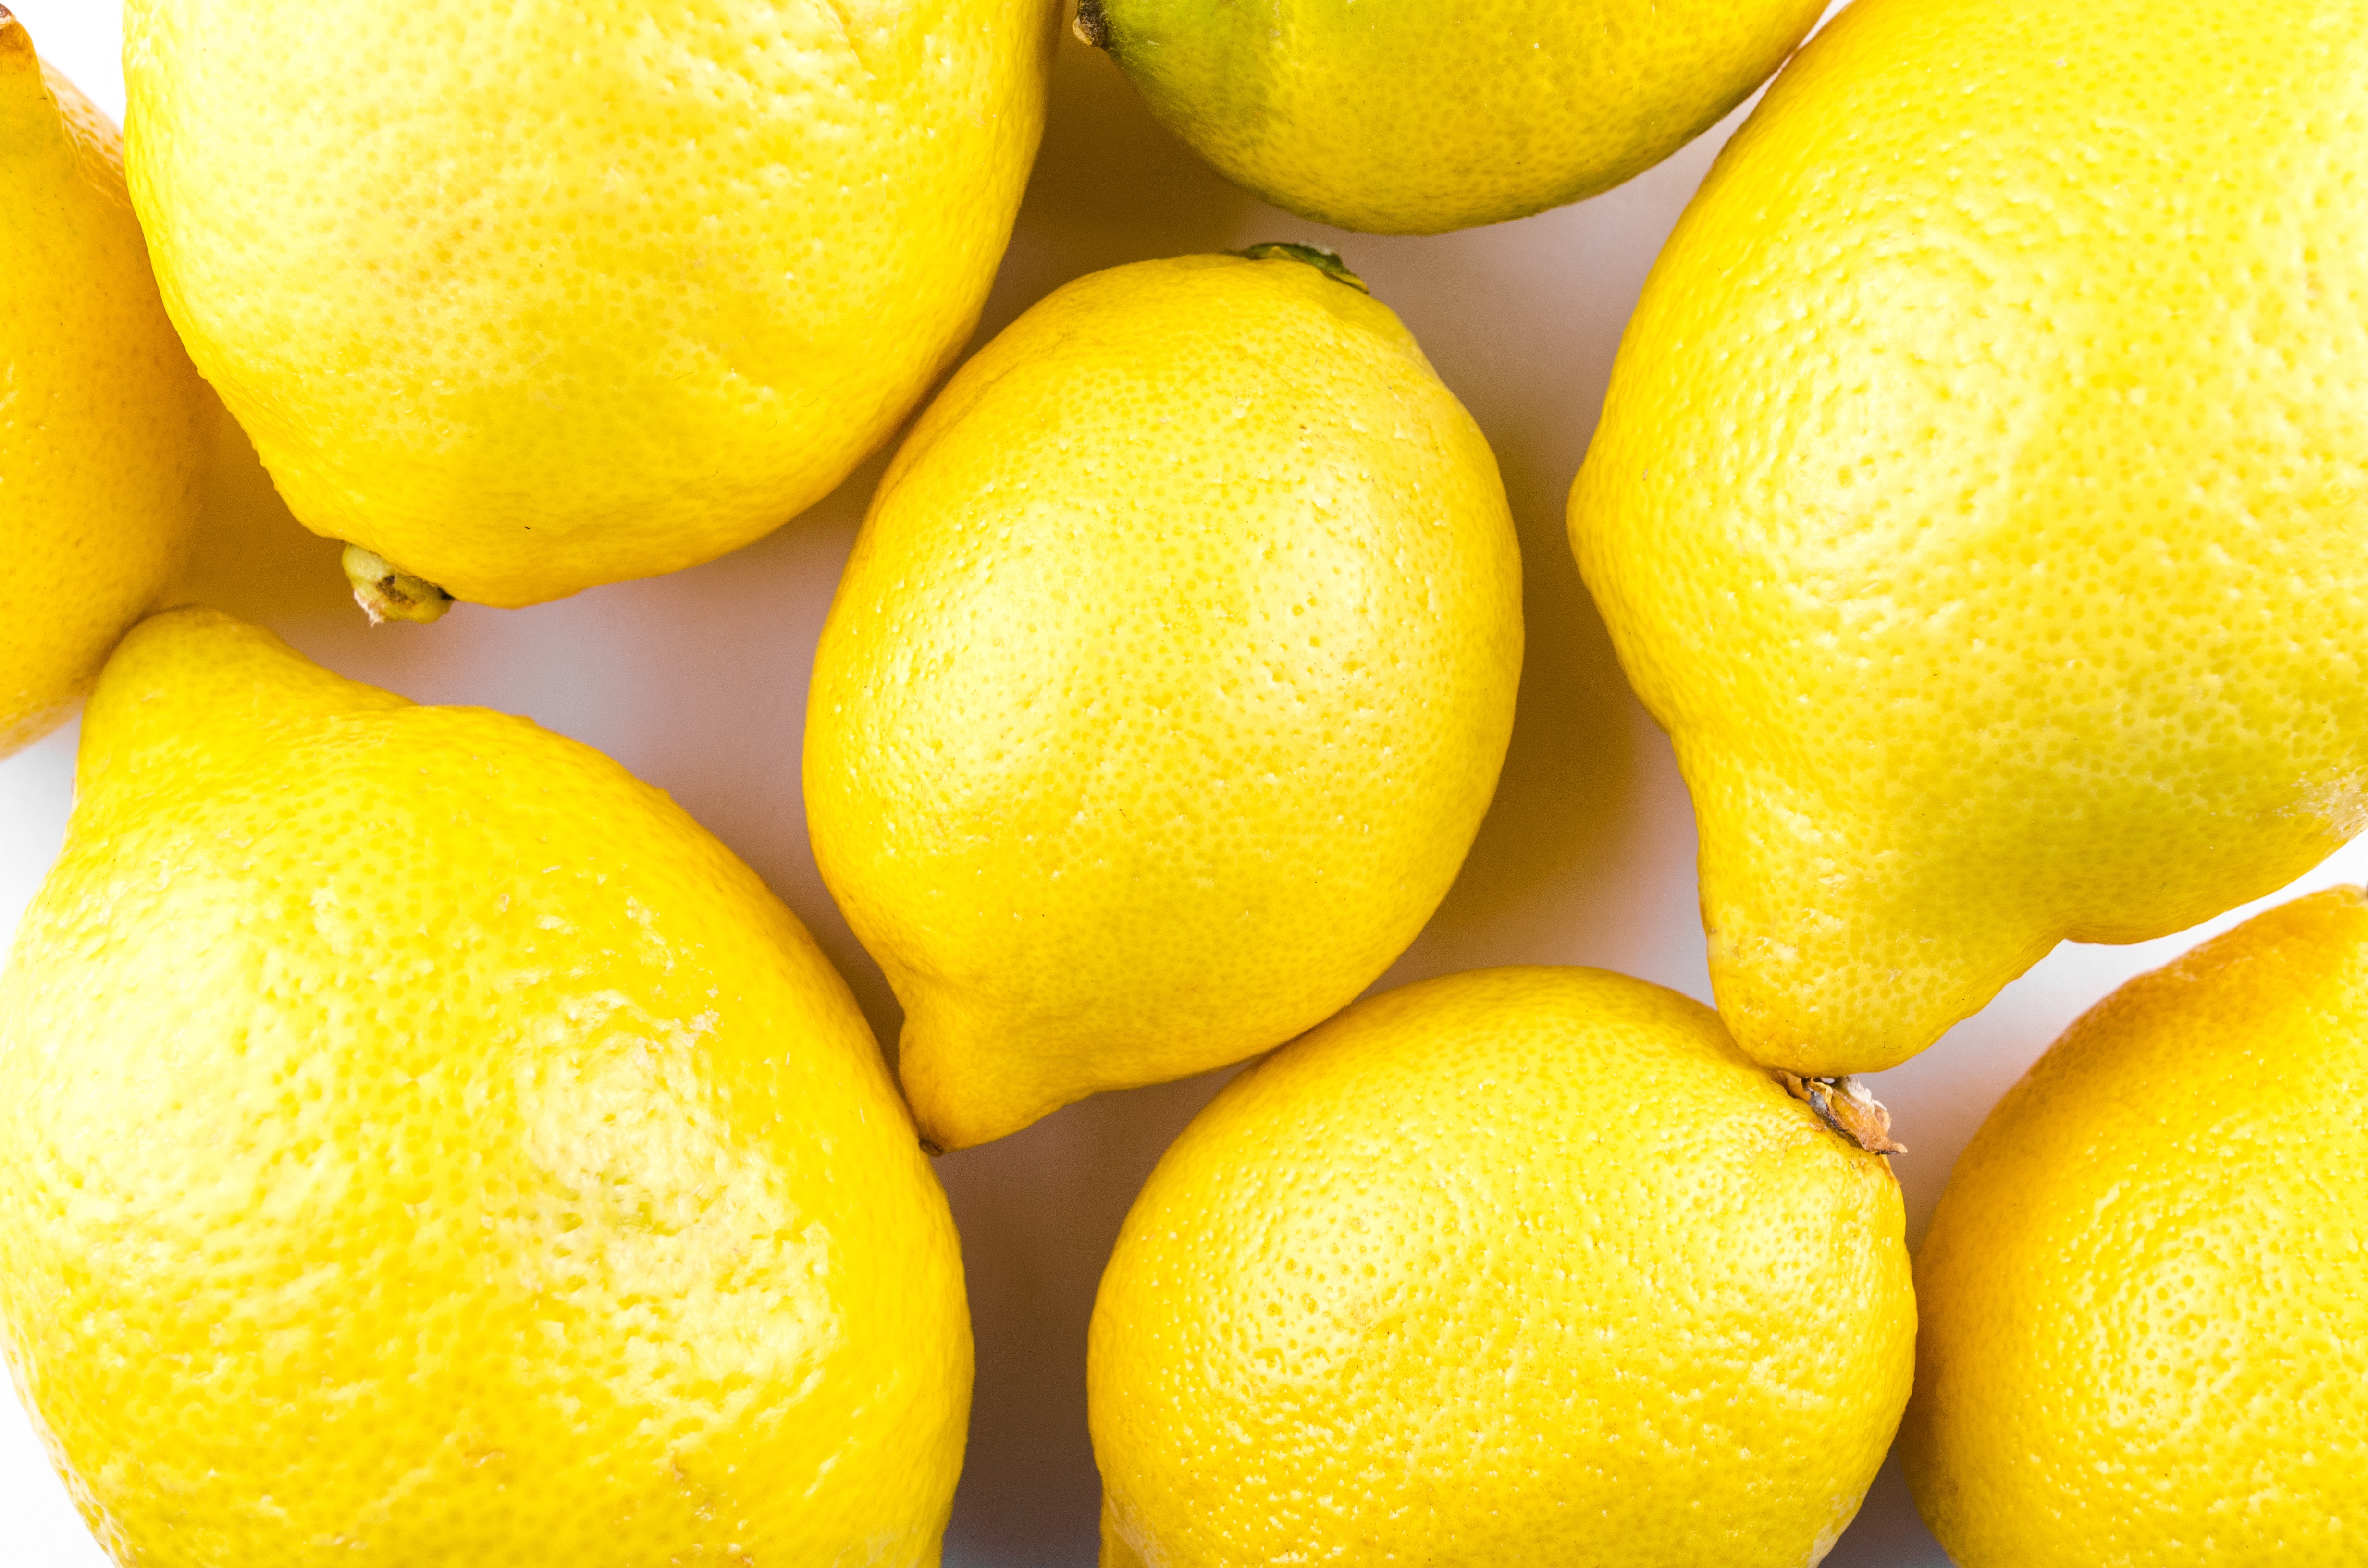
natural foods, lemon, citrus, meyer lemon, fruit, citric acid, citron, lemon peel, sweet lemon, persian lime, yellow, food, pomelo, plant, lime, produce, vegetarian food